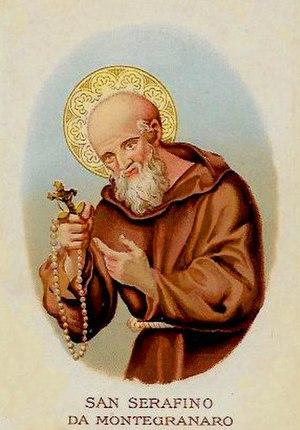
Image pieuse de saint Séraphin
Cette liste de saints concerne les saints et les bienheureux, reconnus comme tels par l'Église catholique, ayant vécu au XVIIᵉ siècle.
Séraphin de Montegranaro est un capucin italien considéré comme saint par l'Église catholique et fêté le 12 octobre.